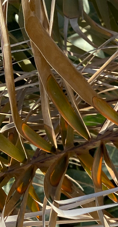
Label: Potassium Deficiency